Fischer indole synthesis

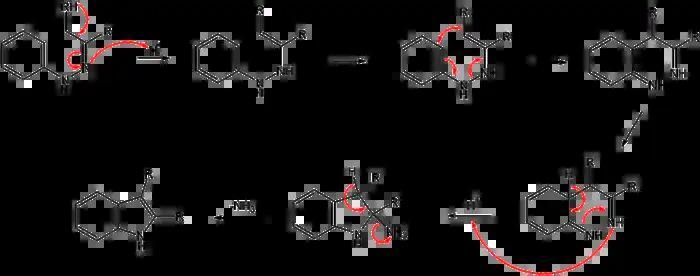
The mechanism of the Fischer indole synthesis

Isotopic labelling studies show that the aryl nitrogen (N1) of the starting phenylhydrazine is incorporated into the resulting indole.